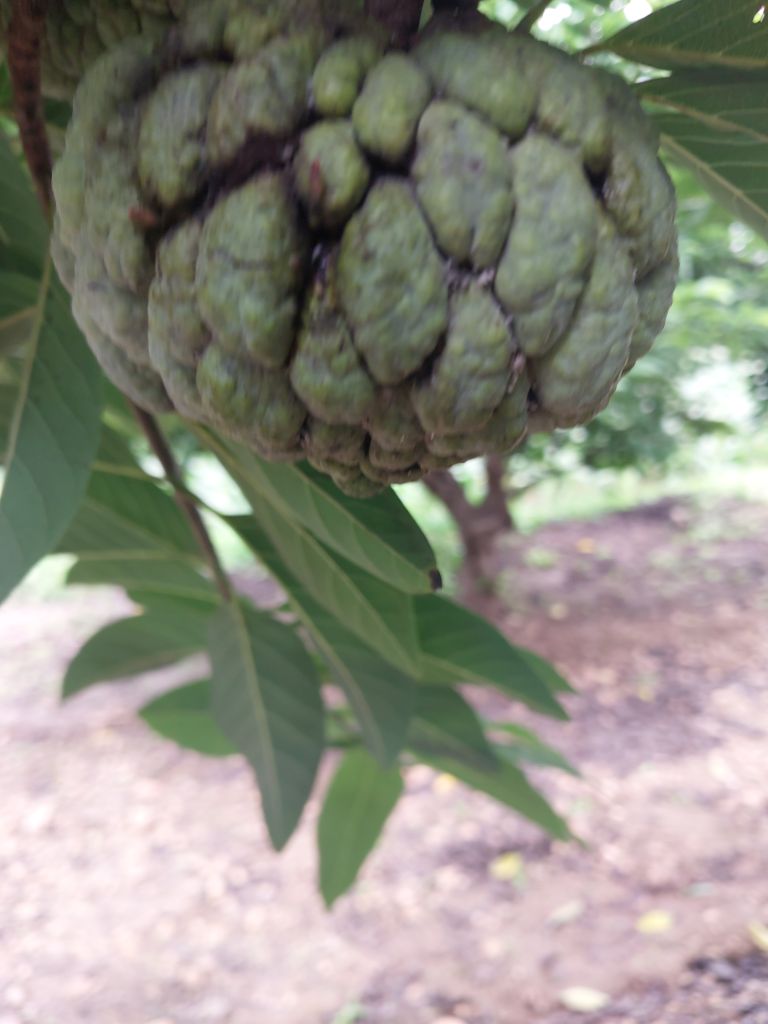
Disease label: Athracnose